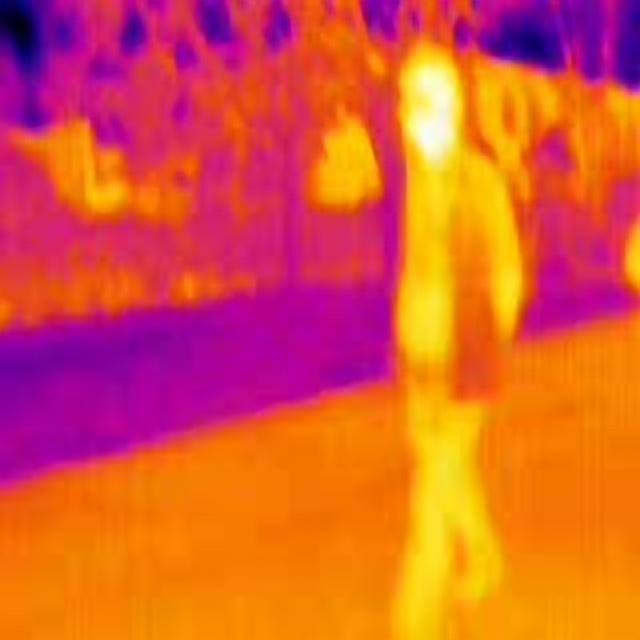
Detected objects:
label: person